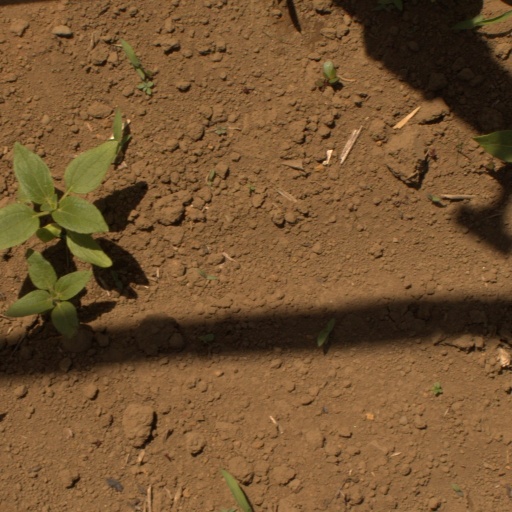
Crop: Jerusalem artichoke